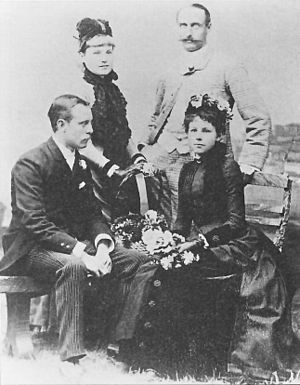
Lilian Watson
Lilian Watson var en engelsk tennisspiller. Hendes søster var Maud Watson, den første Wimbledon-mester i damesingle. I 1884 blev hun besejret af Maud i Wimbledon-finalen i damesingle – den første kamp mellem søstre i Wimbledon-historien. Lilian blev slået ud i 1. runde i Wimbledon-turneringen i 1885, og sidste gang hun deltog i Wimbledon i 1886 nåede hun semifinalerne, hvor hun tabte til den senere mester, Blanche Bingley.